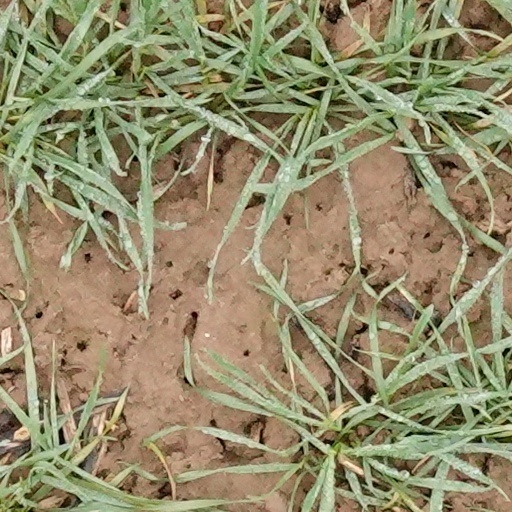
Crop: wheat